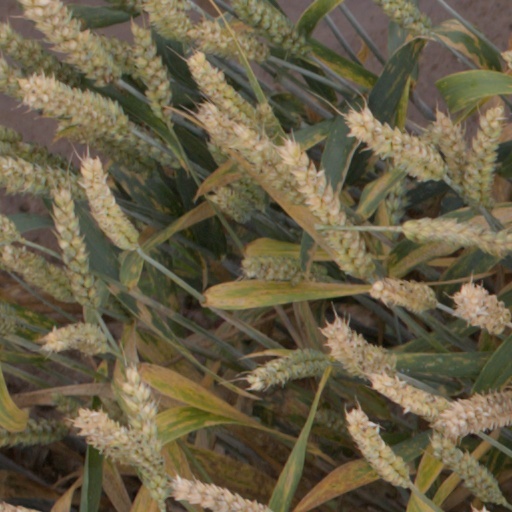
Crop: wheat